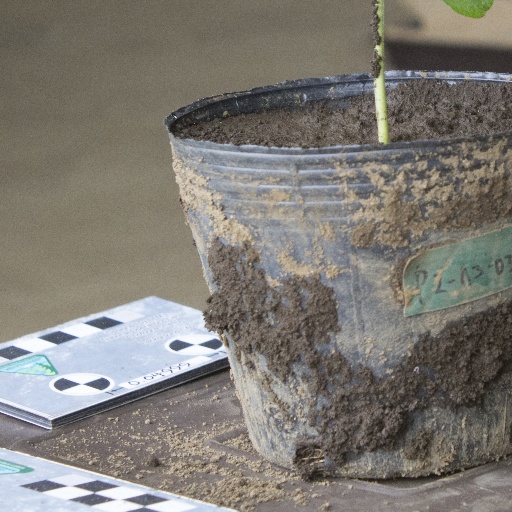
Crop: soybean